Tír na nÓg (band)

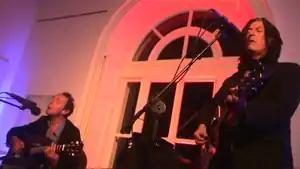
Tír na nÓg (l-r): Sonny Condell, Leo O'Kelly) performing at the Sirius Arts Centre in Cobh, Ireland on 21 August 2009

Tír na nÓg are an Irish folk duo formed in Dublin, Ireland, in 1969 by Leo O'Kelly and Sonny Condell. They are often considered one of the first progressive folk bands with other artists like Nick Drake or groups like Pentangle. Their music mainly consists of their own compositions, based on strong Celtic roots and typically featuring intricate acoustic guitar playing and close harmony singing. In their early years, they toured the folk clubs of the United Kingdom or internationally as a support act for several rock bands. Today, they sporadically give concerts, especially in Ireland.